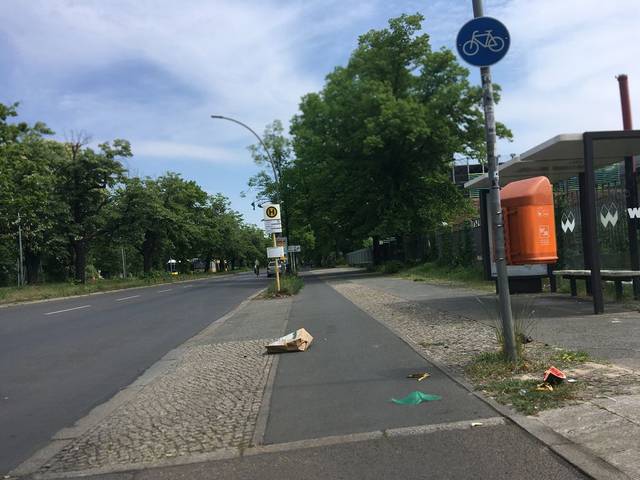
Region: Germany
Coordinates: 52.542, 13.337